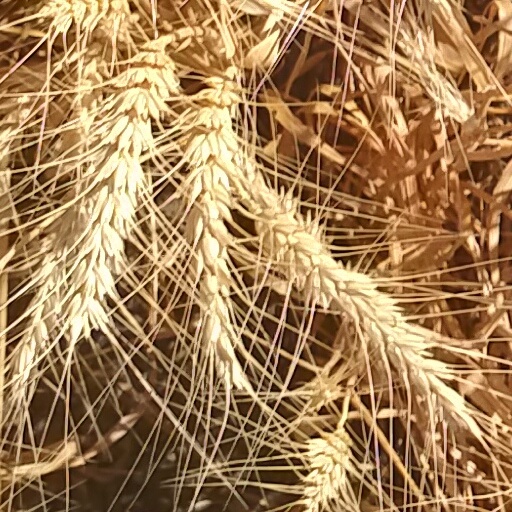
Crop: wheat